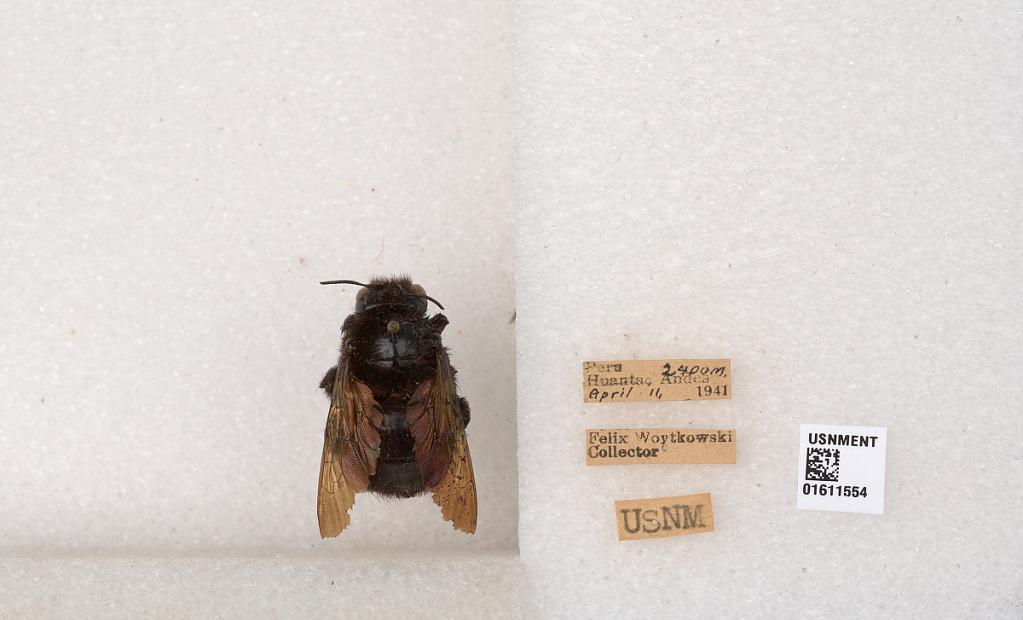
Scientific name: Xylocopa
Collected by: P. Nathan
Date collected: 1941-4-11
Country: Peru
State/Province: Ayacucho
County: Huanta
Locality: Huanta, Andes